History of the constitution of the United Kingdom

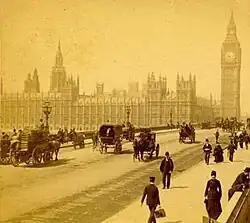
The Palace of Westminster was rebuilt in the 1840s and 1850s. It is considered "the mother of parliaments".

The constitution of the United Kingdom is an uncodified constitution made up of various statutes, judicial precedents, convention, treaties and other sources. Beginning in the Middle Ages, the constitution developed gradually in response to various crises. By the 20th century, the British monarchy had become a constitutional and ceremonial monarchy, and Parliament developed into a representative body exercising parliamentary sovereignty.